Memorial Presbyterian Church (Wenonah, New Jersey)

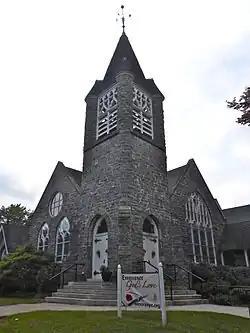

The Memorial Presbyterian Church is located at 202 E. Mantua Avenue in the borough of Wenonah in Gloucester County, New Jersey. The church was designed by architect Isaac Newton Pursell in Late Gothic Revival style and built in 1904. It was added to the National Register of Historic Places on August 7, 2013, for its significance in architecture.